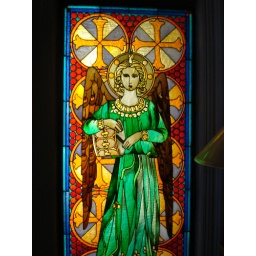
this stained glass is beside the main door of our novitiate house in manaoag, pangasinan.